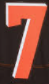
Number: 7